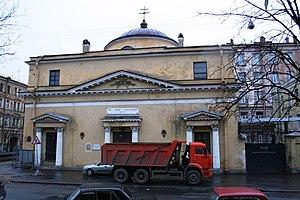
L’église Saint-Stanislas est une église catholique de style néoclassique située à Saint-Pétersbourg, rue de l’Union des Imprimeurs.